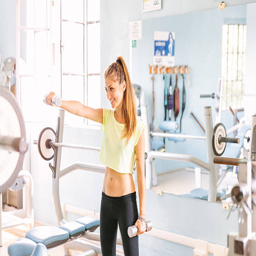
sporty athletic young woman training at the gym